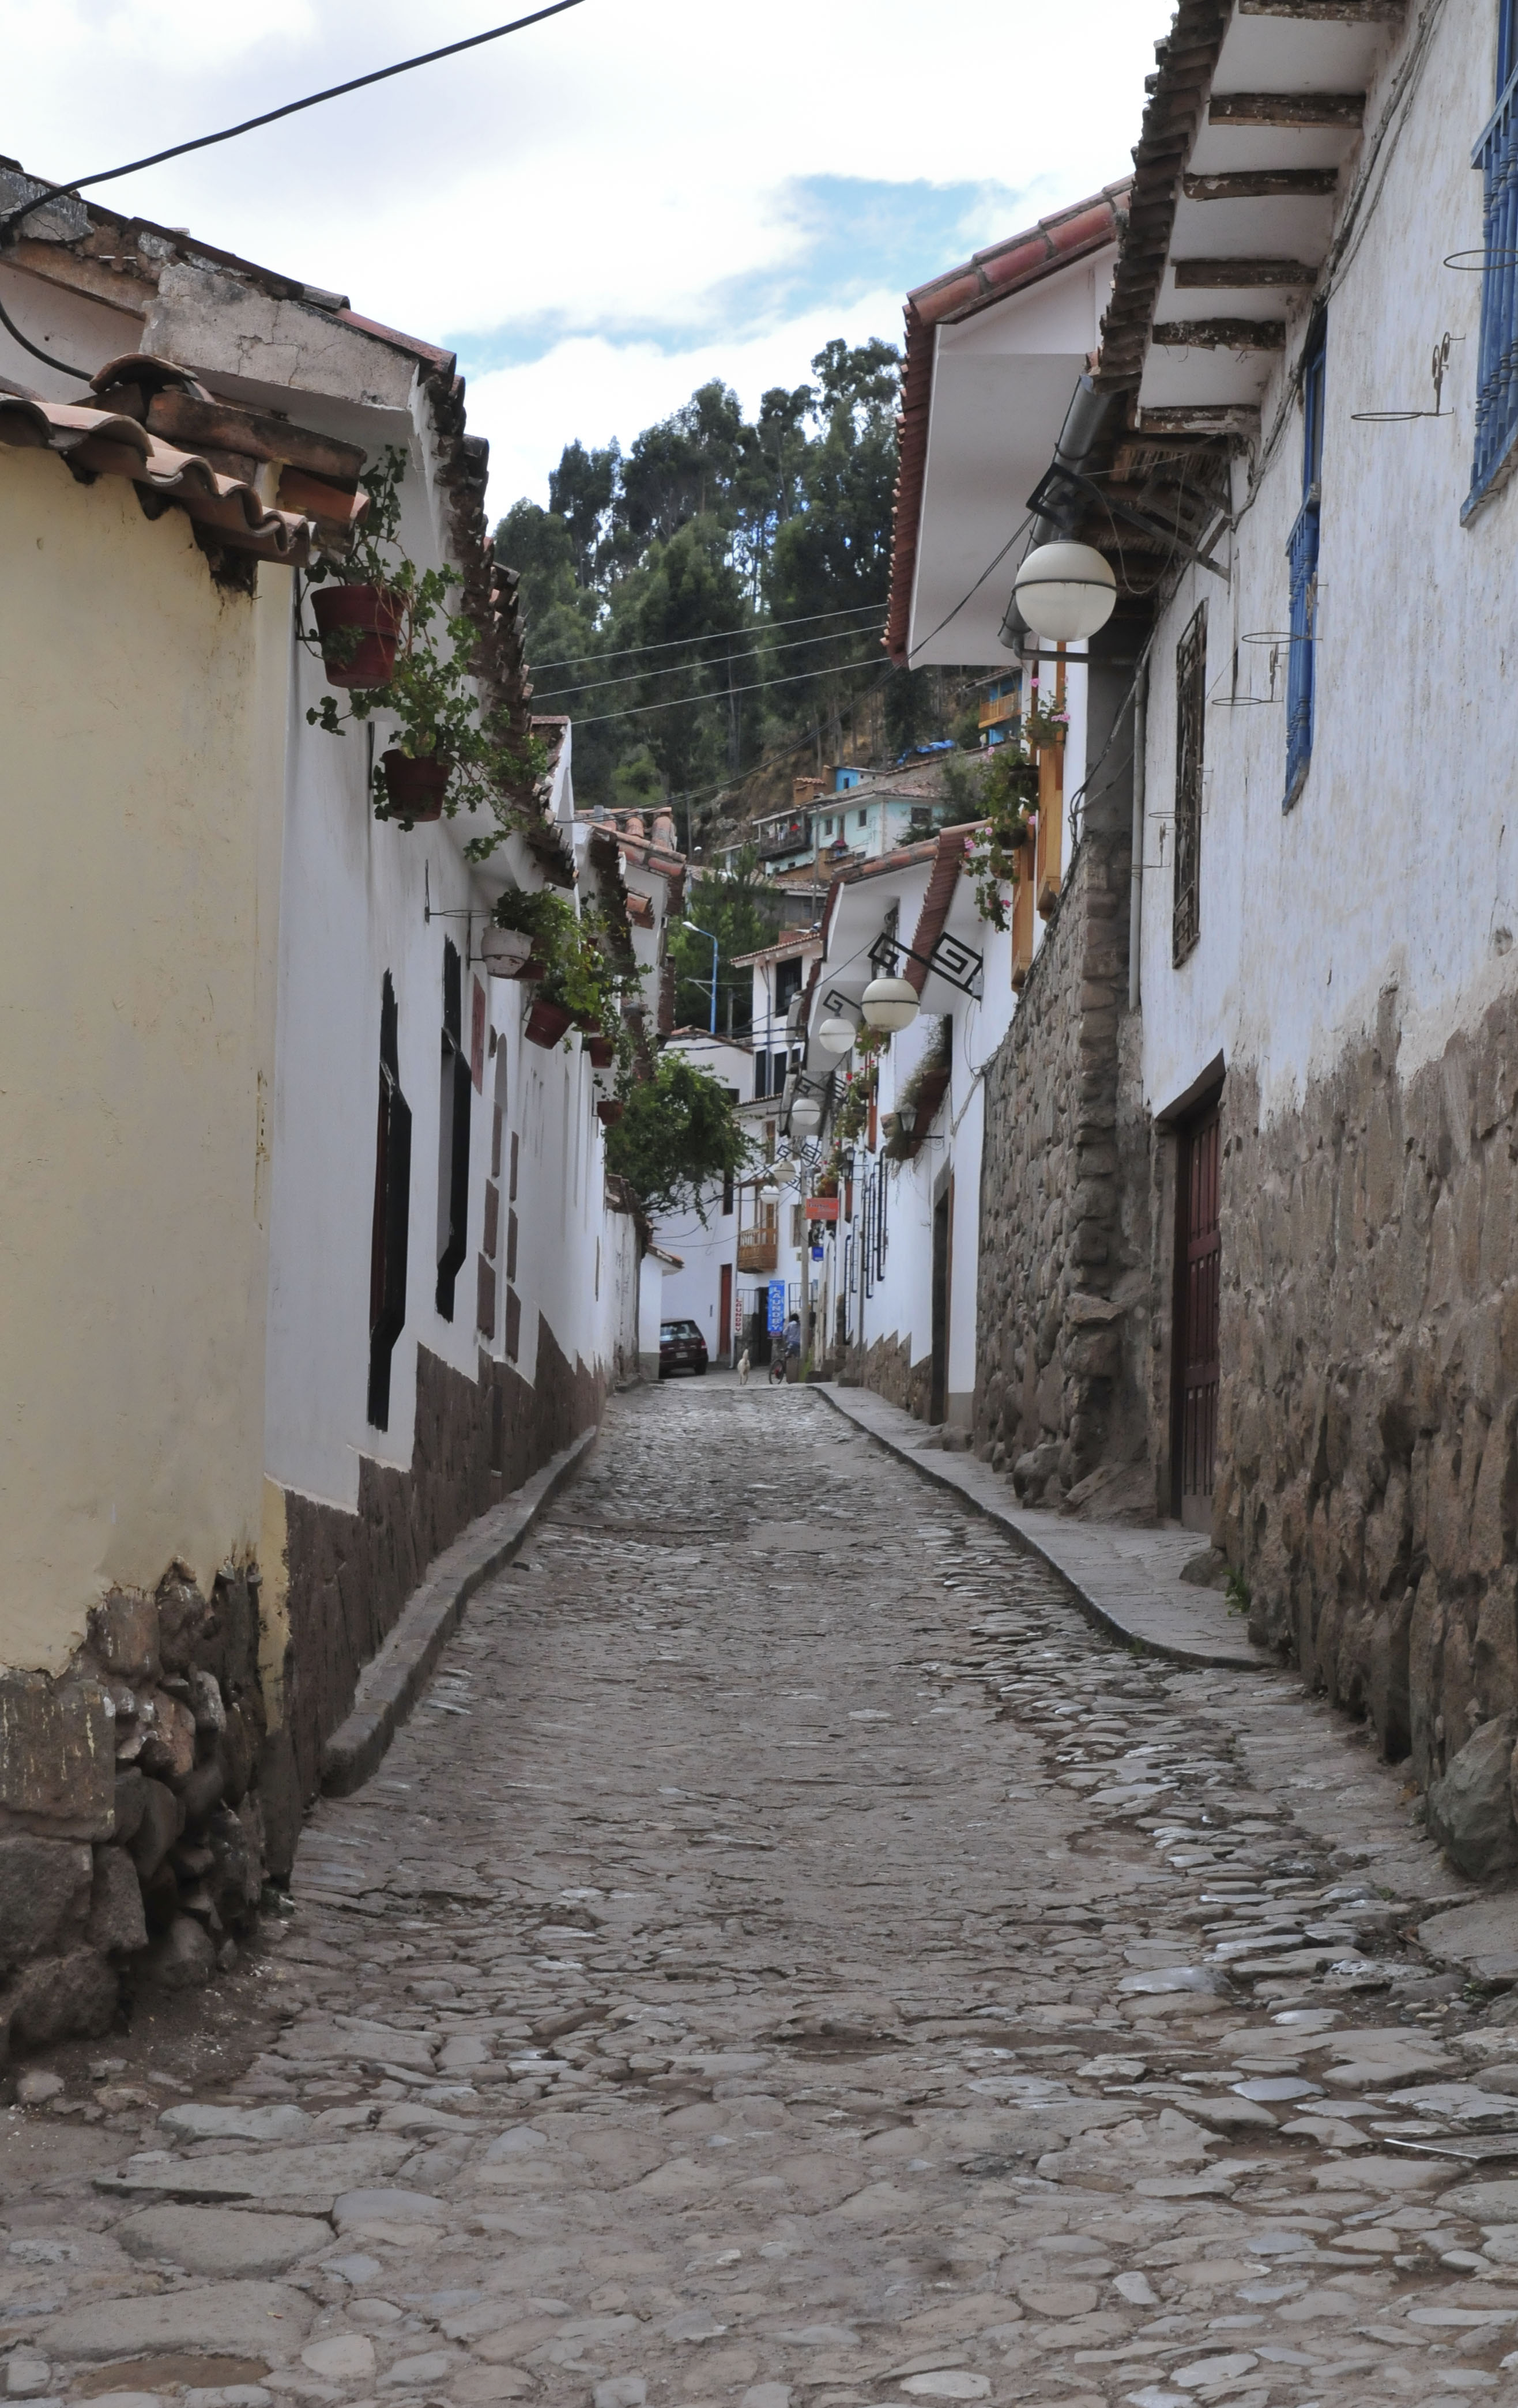
road, street, town, alley, wall, travel, village, nikon, tourism, lane, peru, infrastructure, d300, neighbourhood, ancient history, residential area, human settlement